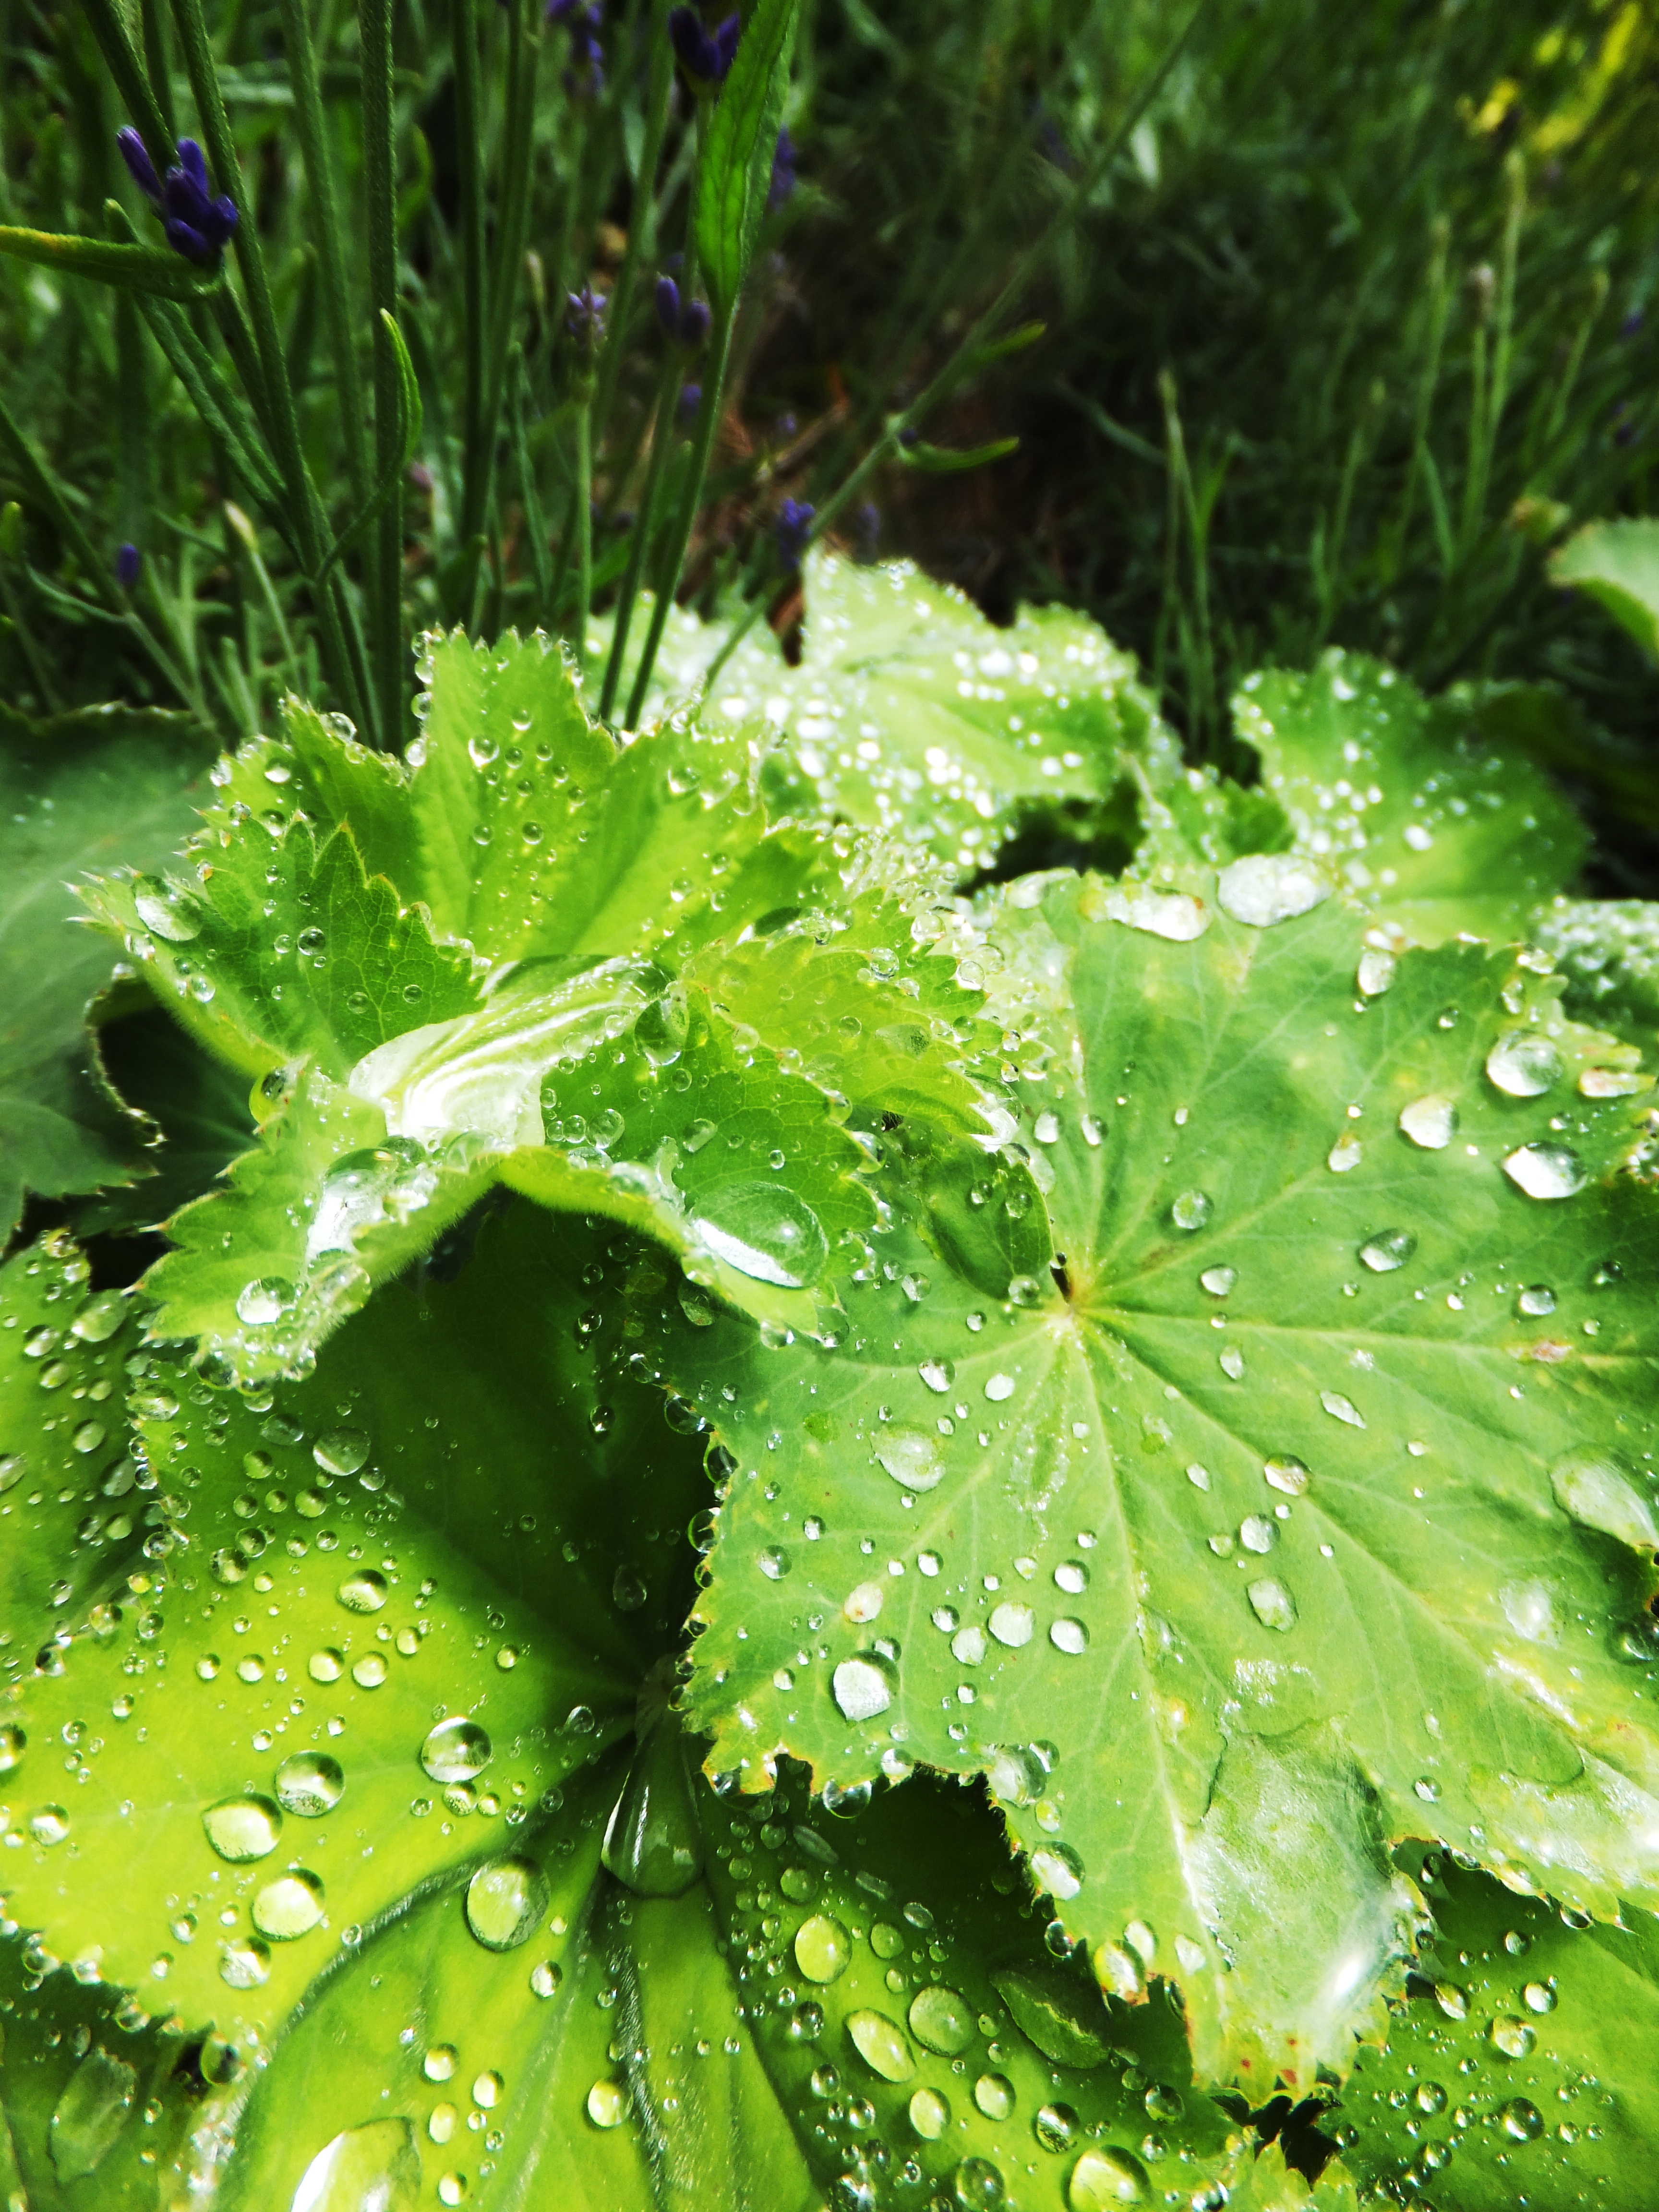
tree, plant, lawn, leaf, flower, green, herb, produce, macro, garden, drip, drop of water, flowering plant, frauenmantel, annual plant, land plant, apiales, parsley family